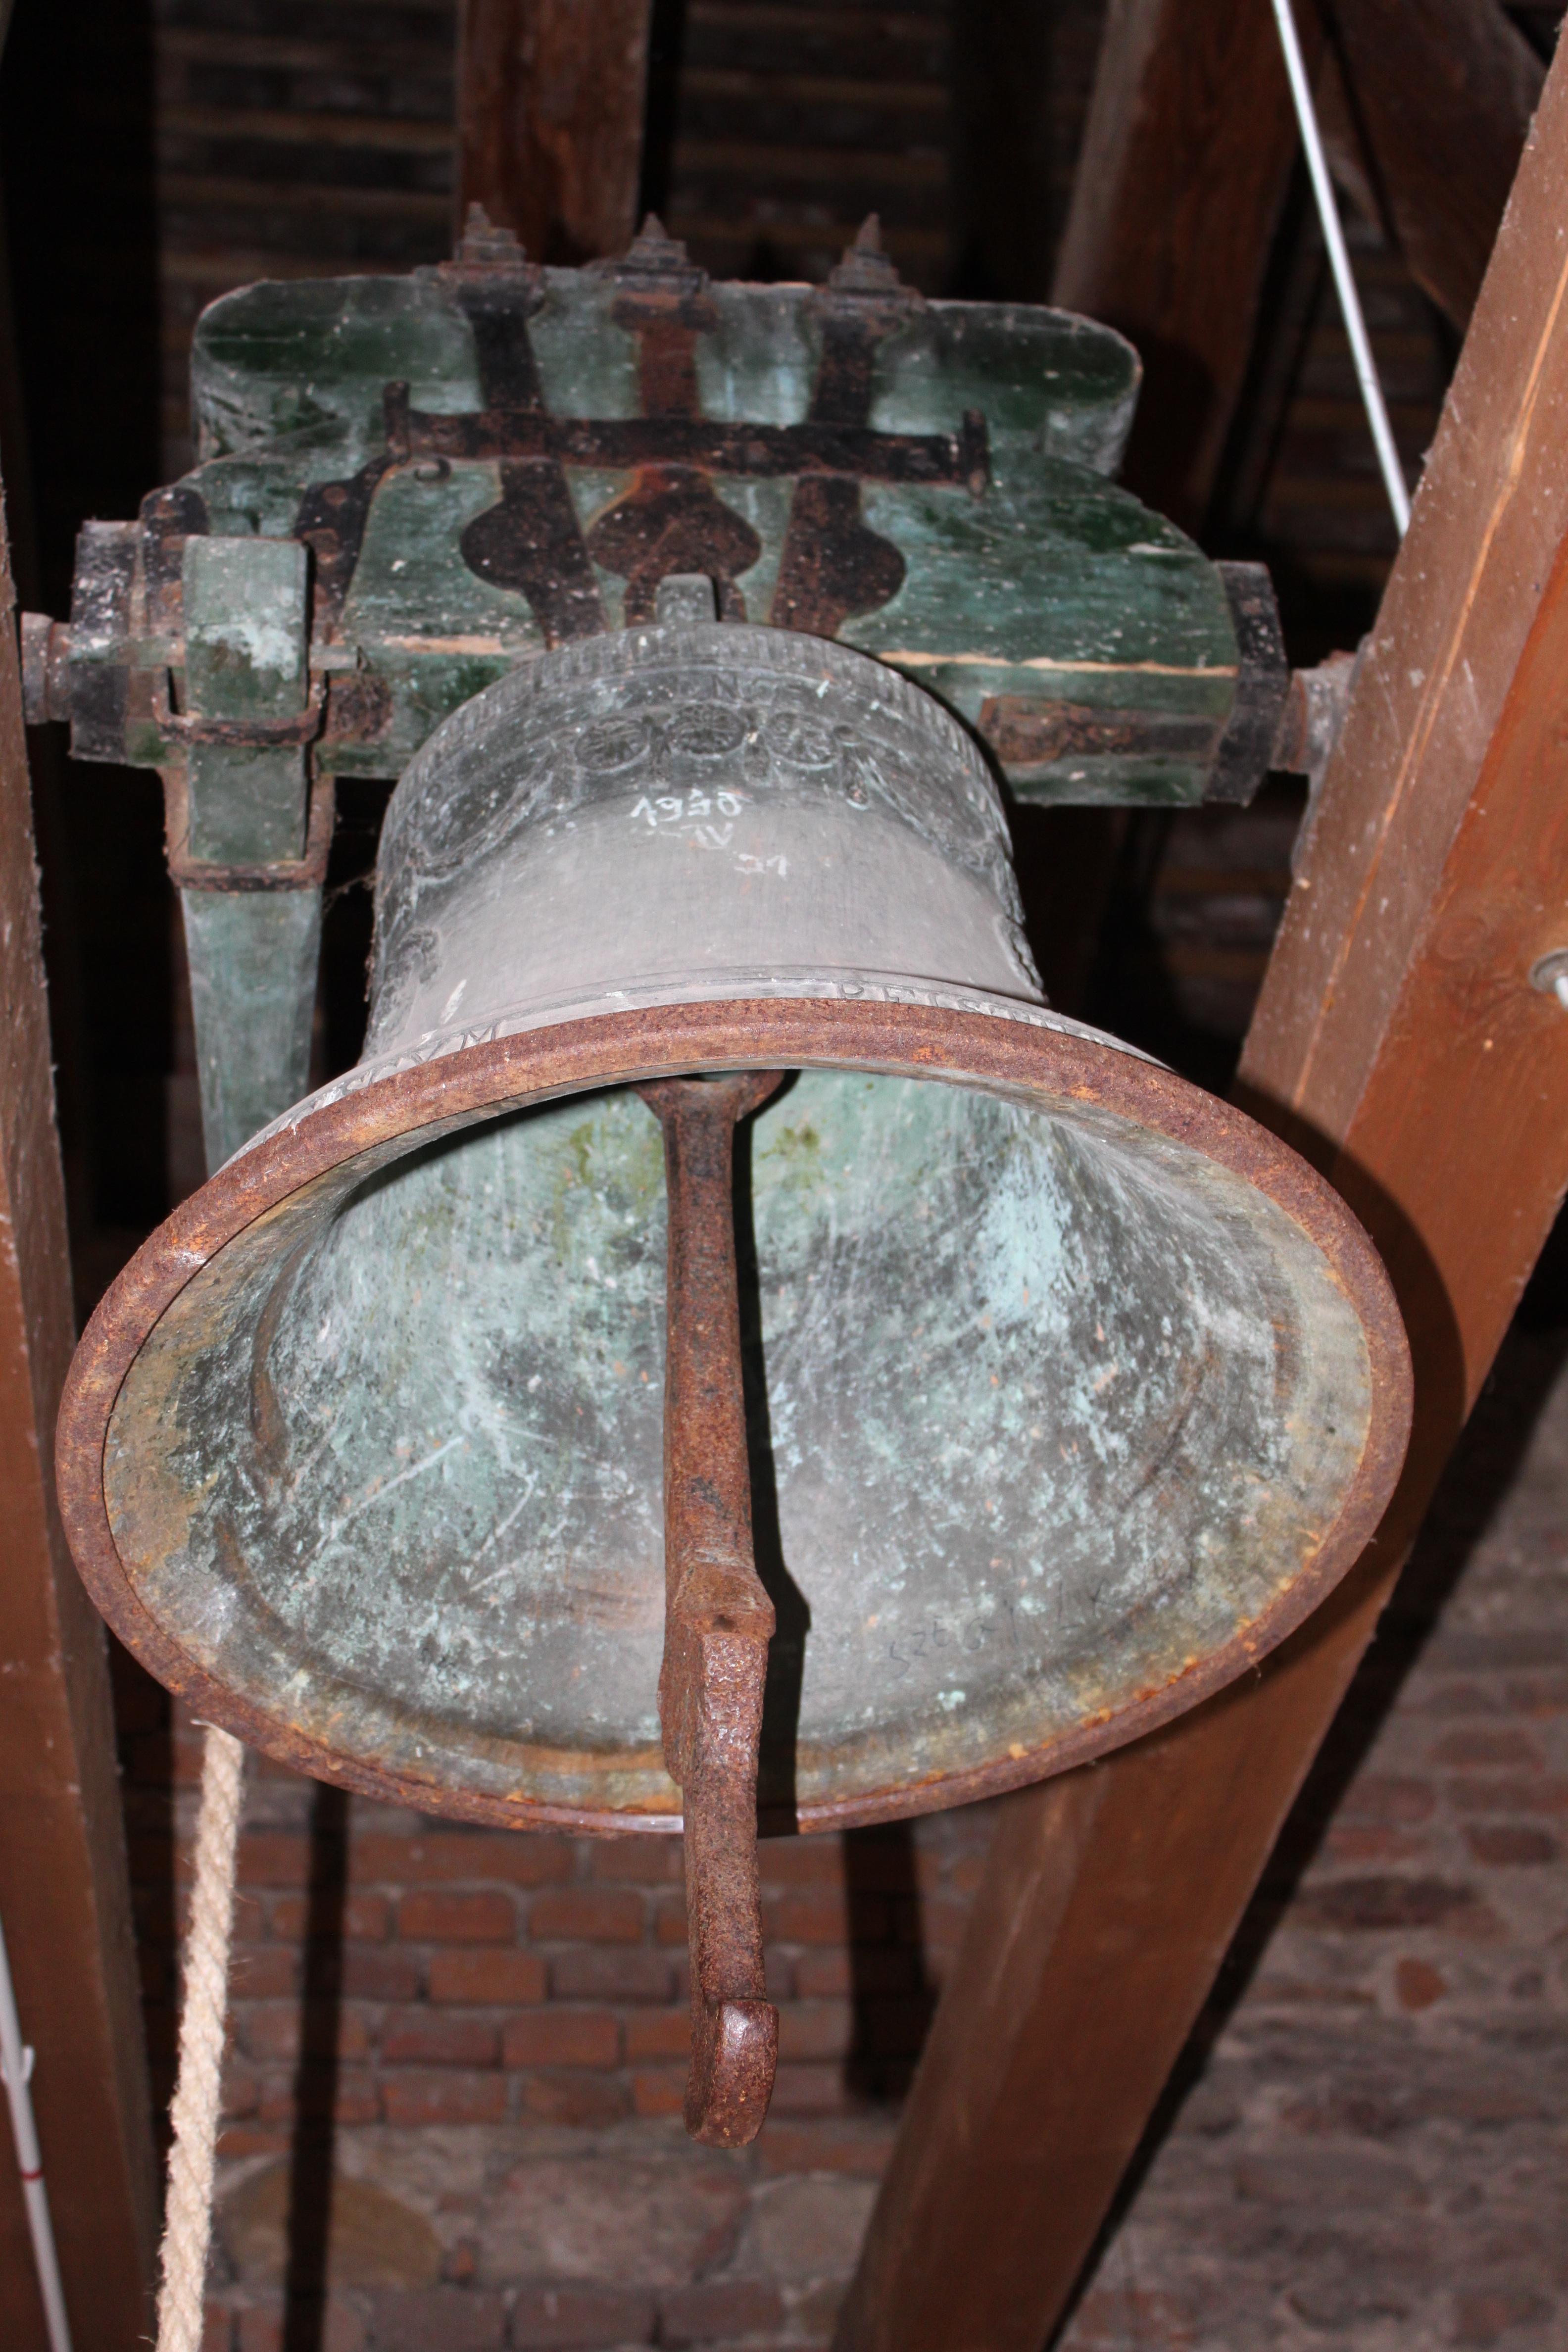
table, wood, antique, old, bell, castle, church, furniture, lighting, church bell, bell tower, sound, bronze, iron, historically, man made object